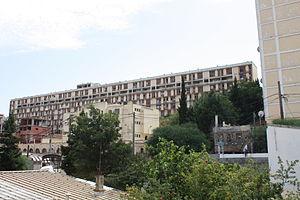
un des bâtiments de la cité Sellier Hydra Alger Algérie (bâtiment ""noir"").
Hydra est une commune de la wilaya d'Alger en Algérie, située sur les hauteurs de la ville d'Alger à 210 m d'altitude. Huppée et essentiellement résidentielle, elle abrite le siège d'une trentaine d'ambassades.